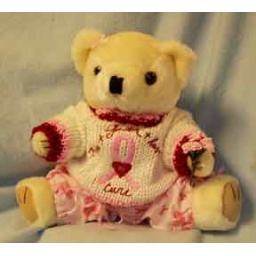
Tan bear in sweater, bloomers, holds pink roses